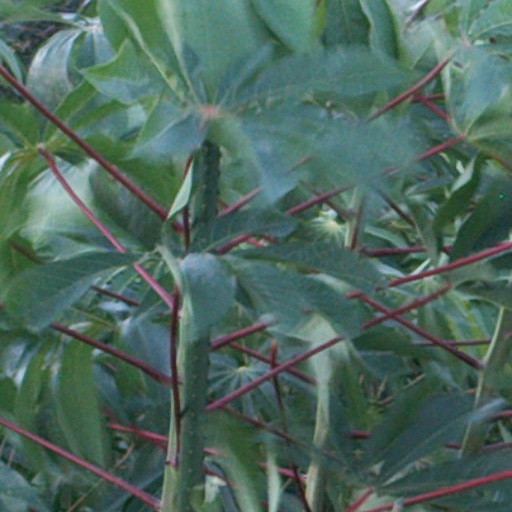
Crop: cassava